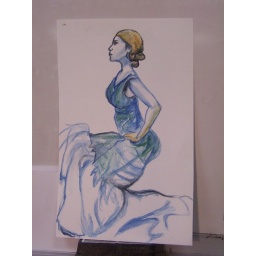
blue girl in watercolor